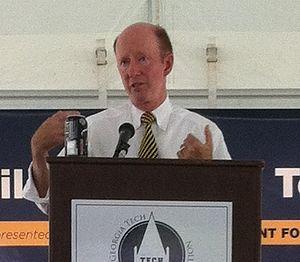
John F. Brock, né le 6 mai 1948 à Moss Point dans le Mississippi, est l'actuel Président du conseil d'administration d'une société anonyme et Directeur général de Coca-Cola Enterprises, la troisième plus grande commercialisation mondiale, distributeur, et producteurs de produits Coca-Cola. Il a plus de 25 ans d'expérience dans le secteur des ventes de boissons.